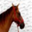
Label: horse